Tom Petty

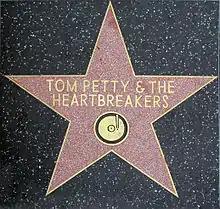
In 1999, Tom Petty and the Heartbreakers received a star on the Hollywood Walk of Fame.

In October 1981, and again in September 2006, Tom Petty and the Heartbreakers received the keys to the city of Gainesville, Florida, where he and his bandmates either lived or grew up.